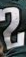
Number: 2